Kujalleq

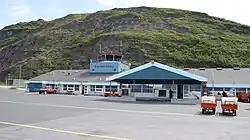
The Narsarsuaq Airport.

At of area Kujalleq is the smallest municipality in Greenland by area. Straddling the southernmost end of the island of Greenland, it is bordered by only one municipality, Sermersooq, in the north. The waters of the western coast are that of Labrador Sea, which meet the open North Atlantic at Uummannarsuaq, the southern cape. The border on the western coast runs alongside Alanngorsuaq Fjord and on the eastern coast up to Anorituup Kangerlua (Anoritoq) Fjord.